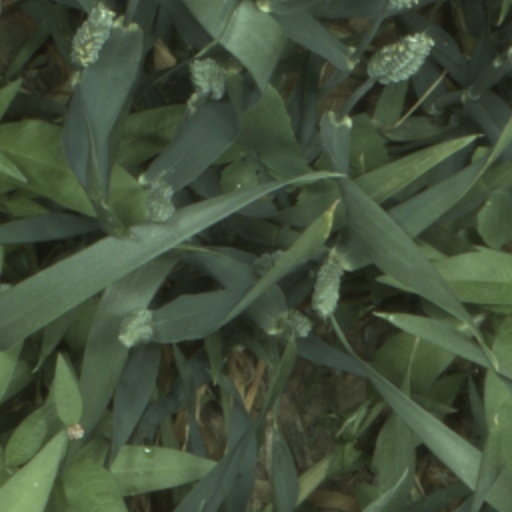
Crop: wheat